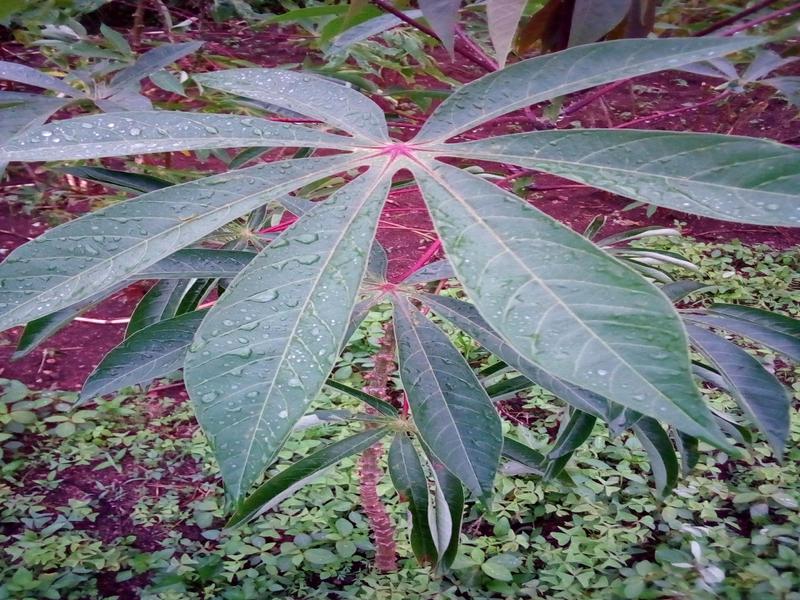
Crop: cassava
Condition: healthy